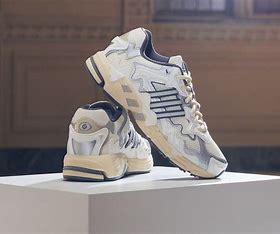
Brand: Adidas
Model: Response Cl